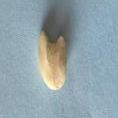
Maize quality: Bad